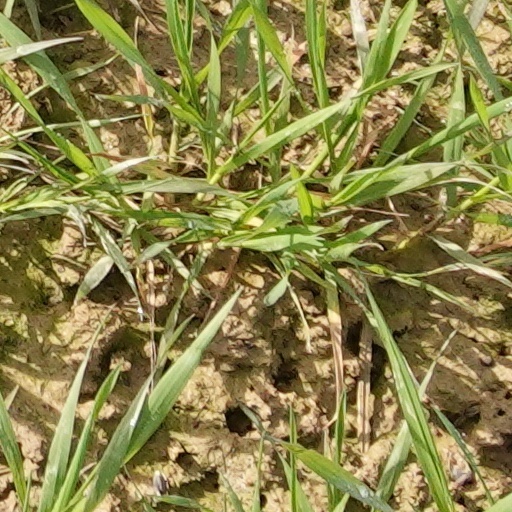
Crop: wheat